Isabella of Austria

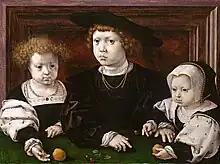
Three children of Christian II and Isabella: (Dorothea, John and Christina), by Jan Gossaert, 1526.

Isabella was crowned Queen of Denmark and Norway, the same day of her matrimonial ratification, on 12 August 1515 at Copenhagen Castle by the Archbishop of Lund, . She began using another version of her name, Elisabeth, but the relationship between her and her new family and Christian was quite cool during the first years of the marriage. The King's Dutch mistress, Dyveke Sigbritsdatter, had been with him since 1507, and he was not about to give her up for a teenager. Dyveke's mother, Sigbrit Willoms, was also influential at court, and Isabella was given less influence than both of them. This angered the Emperor, and caused some diplomatic strife between him and King Christian, but the matter was resolved when Dyveke died in 1517, and Isabella's relationship with her husband improved vastly over the next few years; her relationship with Sigbrit Willoms improved as well, and both women acted as political advisors to the king. From 1516, Anne Meinstrup was head lady-in-waiting of her court.